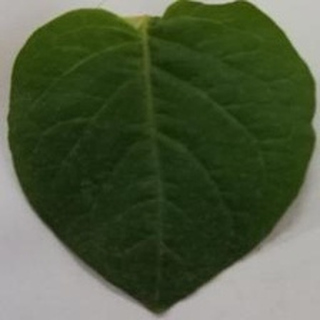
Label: healthy_potato